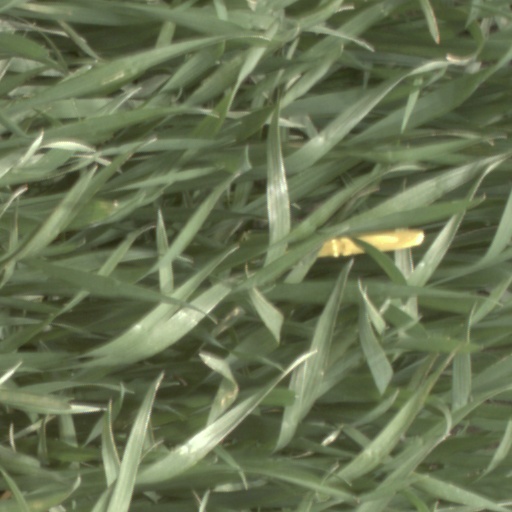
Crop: wheat